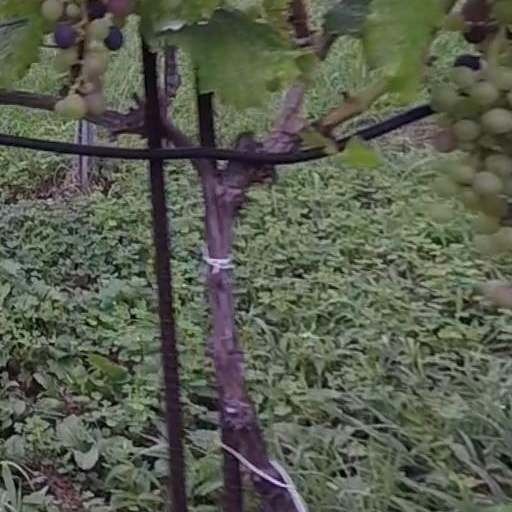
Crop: grape